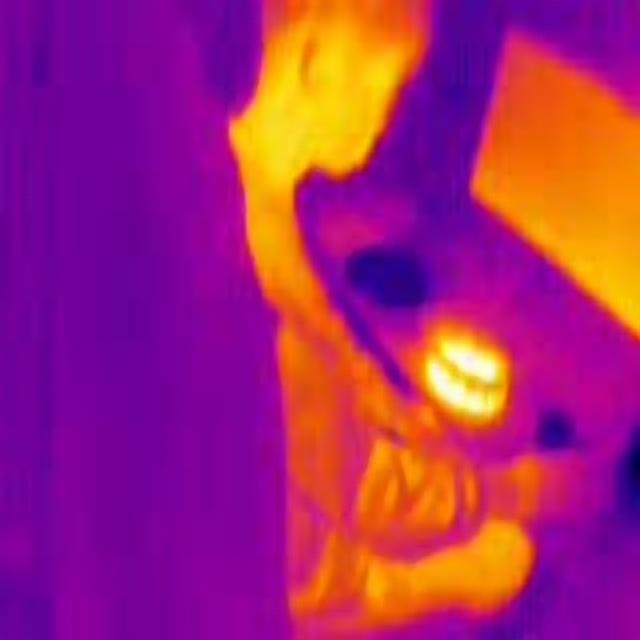
Detected objects:
label: person